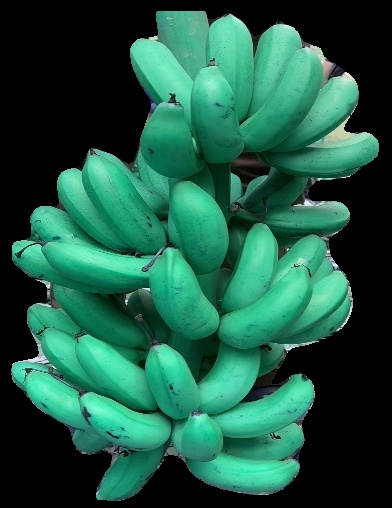
Variety: rasbale
Grade: grade1